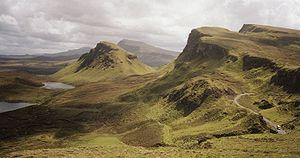
Stardust, le mystère de l'étoile est un film de fantasy britanno-américain réalisé par Matthew Vaughn, sorti en 2007. Il s'agit de l'adaptation cinématographique du roman Stardust écrit par Neil Gaiman, se déroulant à l'époque victorienne et qui conte les péripéties survenant à un jeune homme parti chercher une étoile qui a pris forme humaine dans un royaume magique. Le film bénéficie de seconds rôles prestigieux tels que Robert De Niro, Michelle Pfeiffer et Peter O'Toole. Il a rencontré un succès commercial modéré mais a été plutôt bien accueilli par la critique et a gagné quelques récompenses, dont le prix Hugo.
Le Quiraing est une formation géologique d'origine volcanique, née d'un glissement de terrain sur le Trotternish, une péninsule de l'île de Skye en Écosse. Il est aujourd'hui encore en mouvement, la route qui passe à sa base près de Flodigarry est surveillée chaque année par des balises.